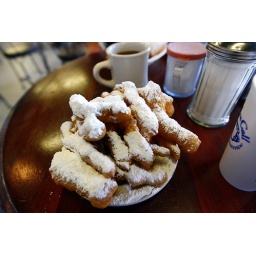
A plate of beignet fingers on the table at Coffee Call Sunday, Sept. 28, 2008, in Baton Rouge, La.